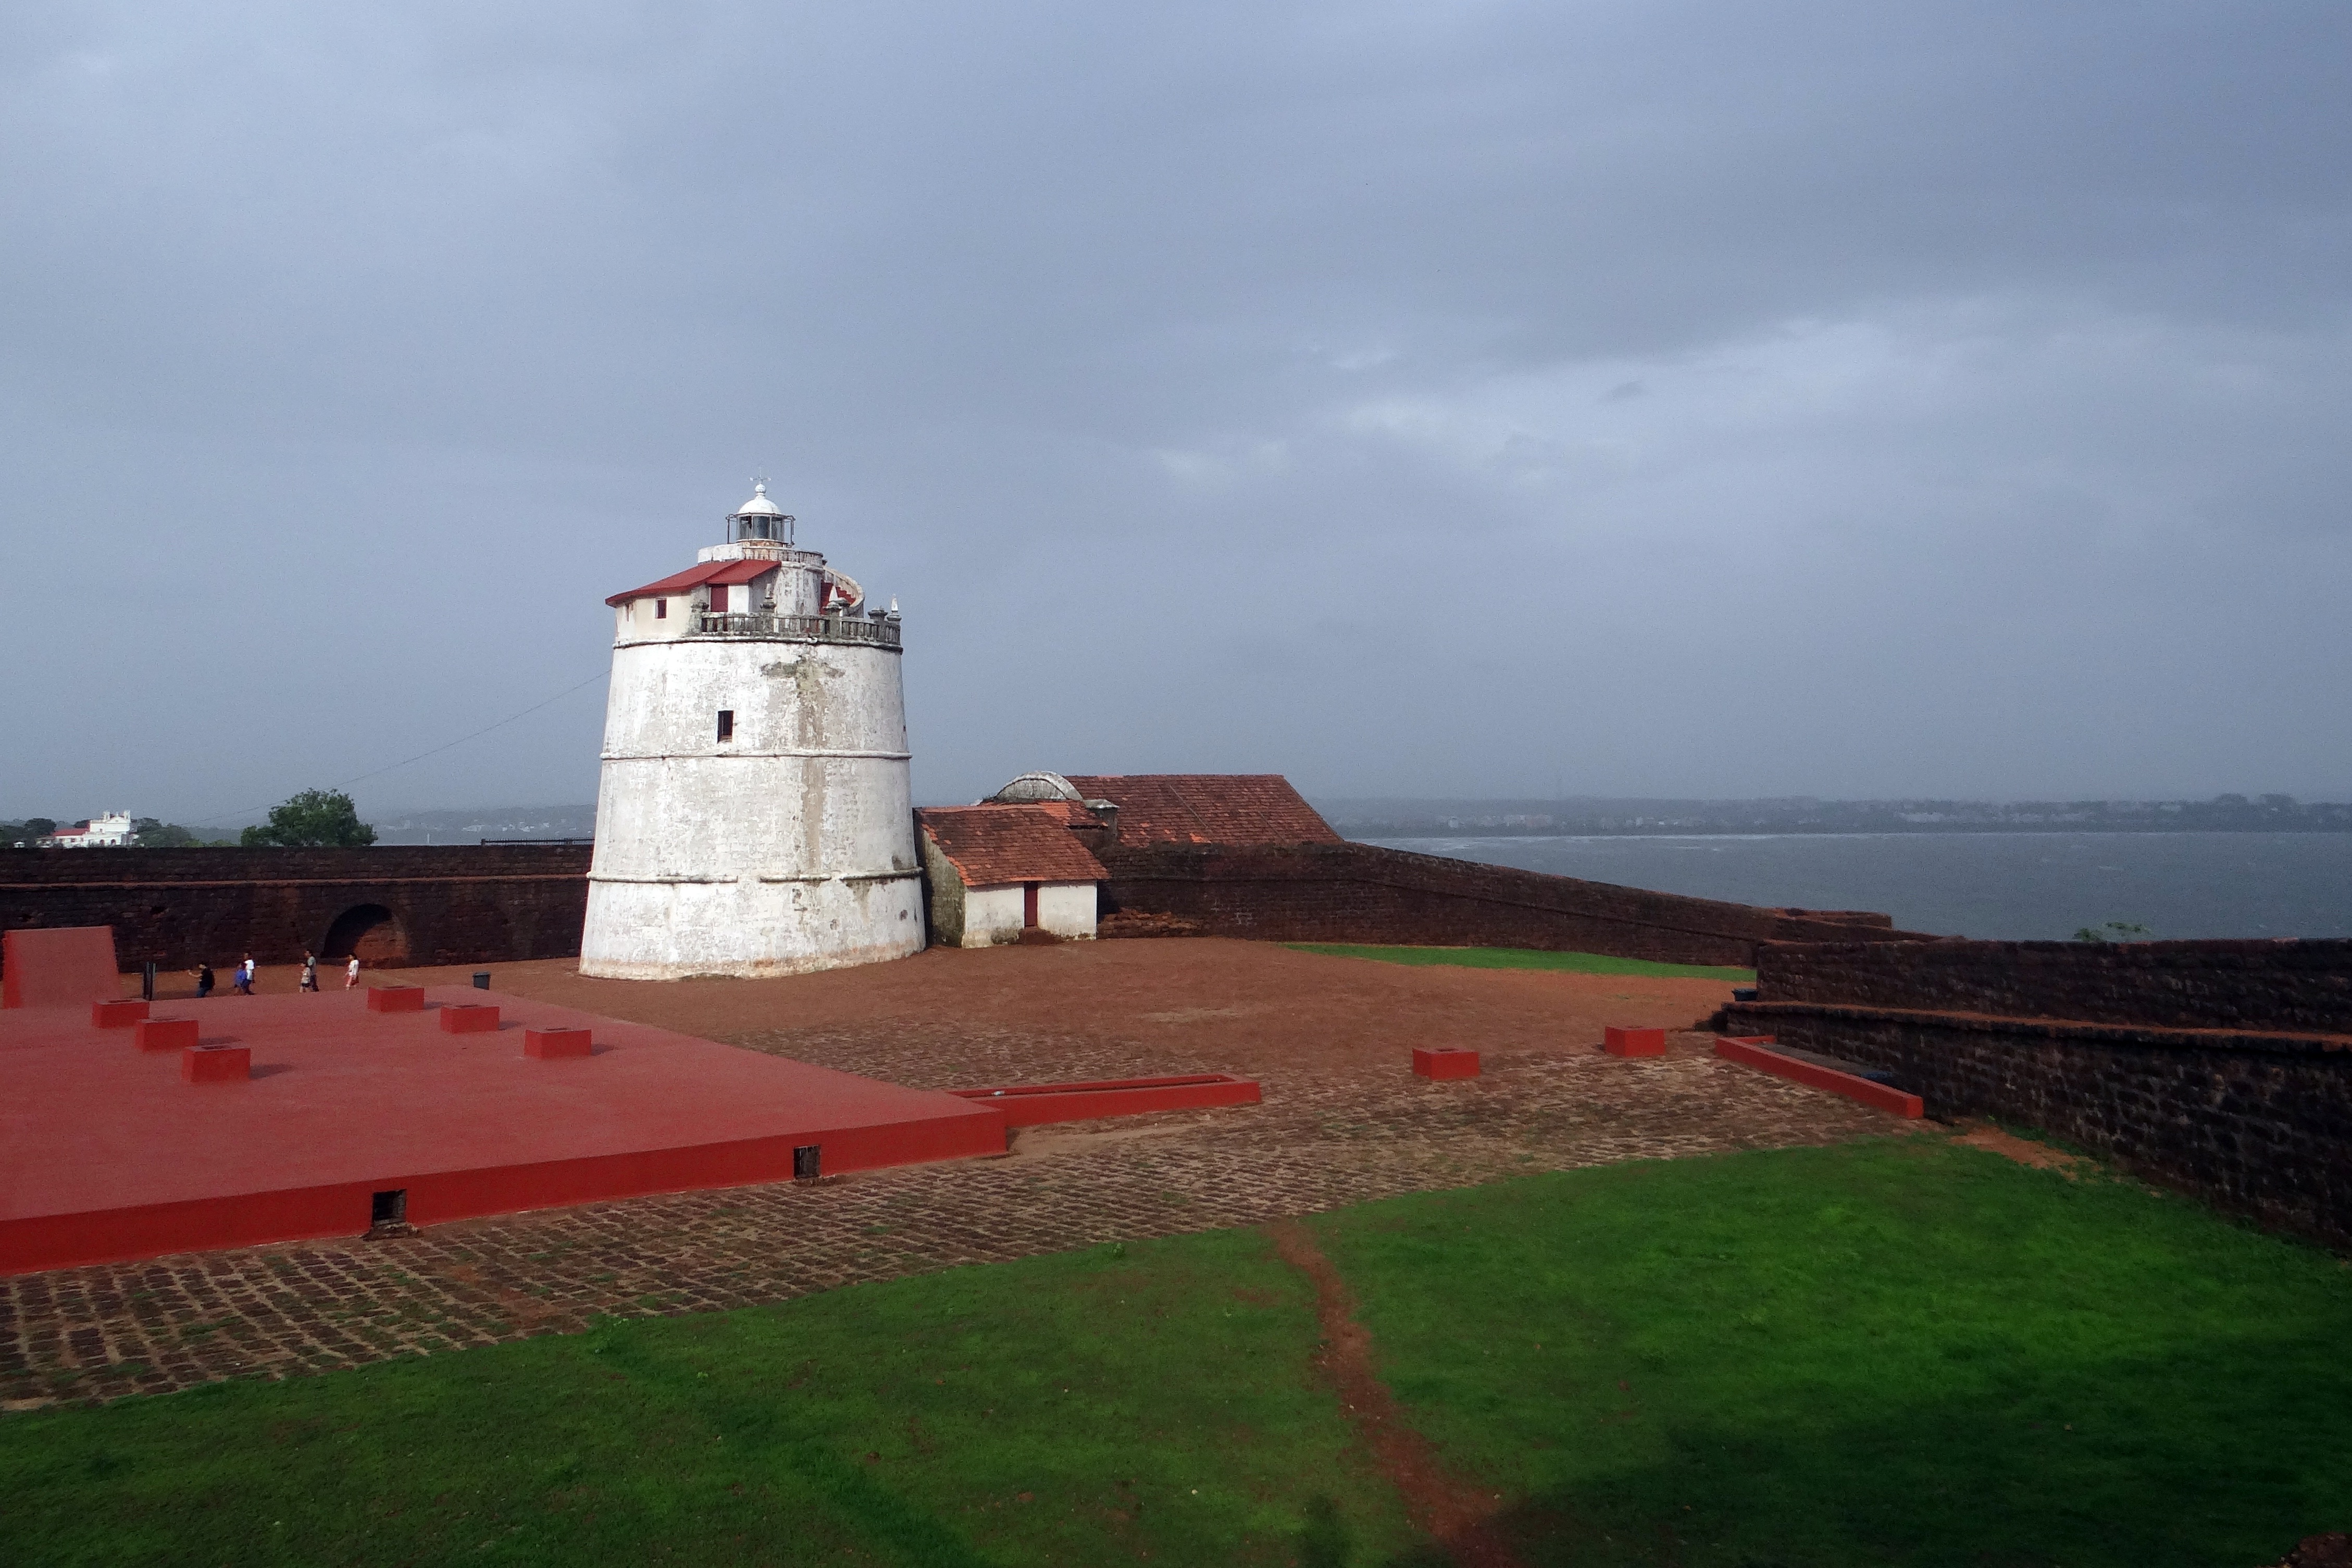
sea, coast, lighthouse, tower, fortification, waterway, india, goa, aguada, arabian sea, 17th century, aguada fort, portugese fort